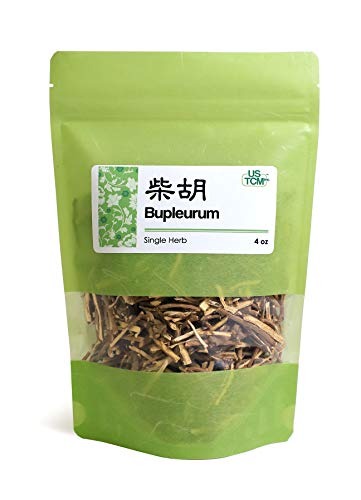
Item Name: NEW PACKAGING Bupleurum Chai Hu 柴胡 4 Oz
Bullet Point 1: Selected from High Quality Bupleurum 柴胡
Bullet Point 2: Packed in premium quality rice paper bag
Bullet Point 3: 4oz
Product Description: <p><strong>Directions:</strong></p> <p>Wash the herbs thoroughly and soak for 30 minutes before use.</p> <p><strong>Cautions:</strong></p> <p>ALL PICTURES SHOWN ARE FOR ILLUSTRATION PURPOSE ONLY. ACTUAL PRODUCT MAY VARY DUE TO PRODUCT ENHANCEMENT.</p>
Value: 1.0
Unit: Count

Price: 23.95